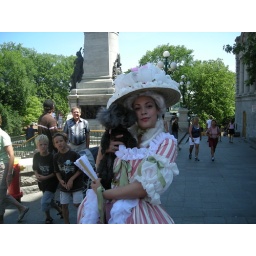
People kept handing me their dogs to get photos taken.Cute little gray poodle though..and curious little boys in the background.